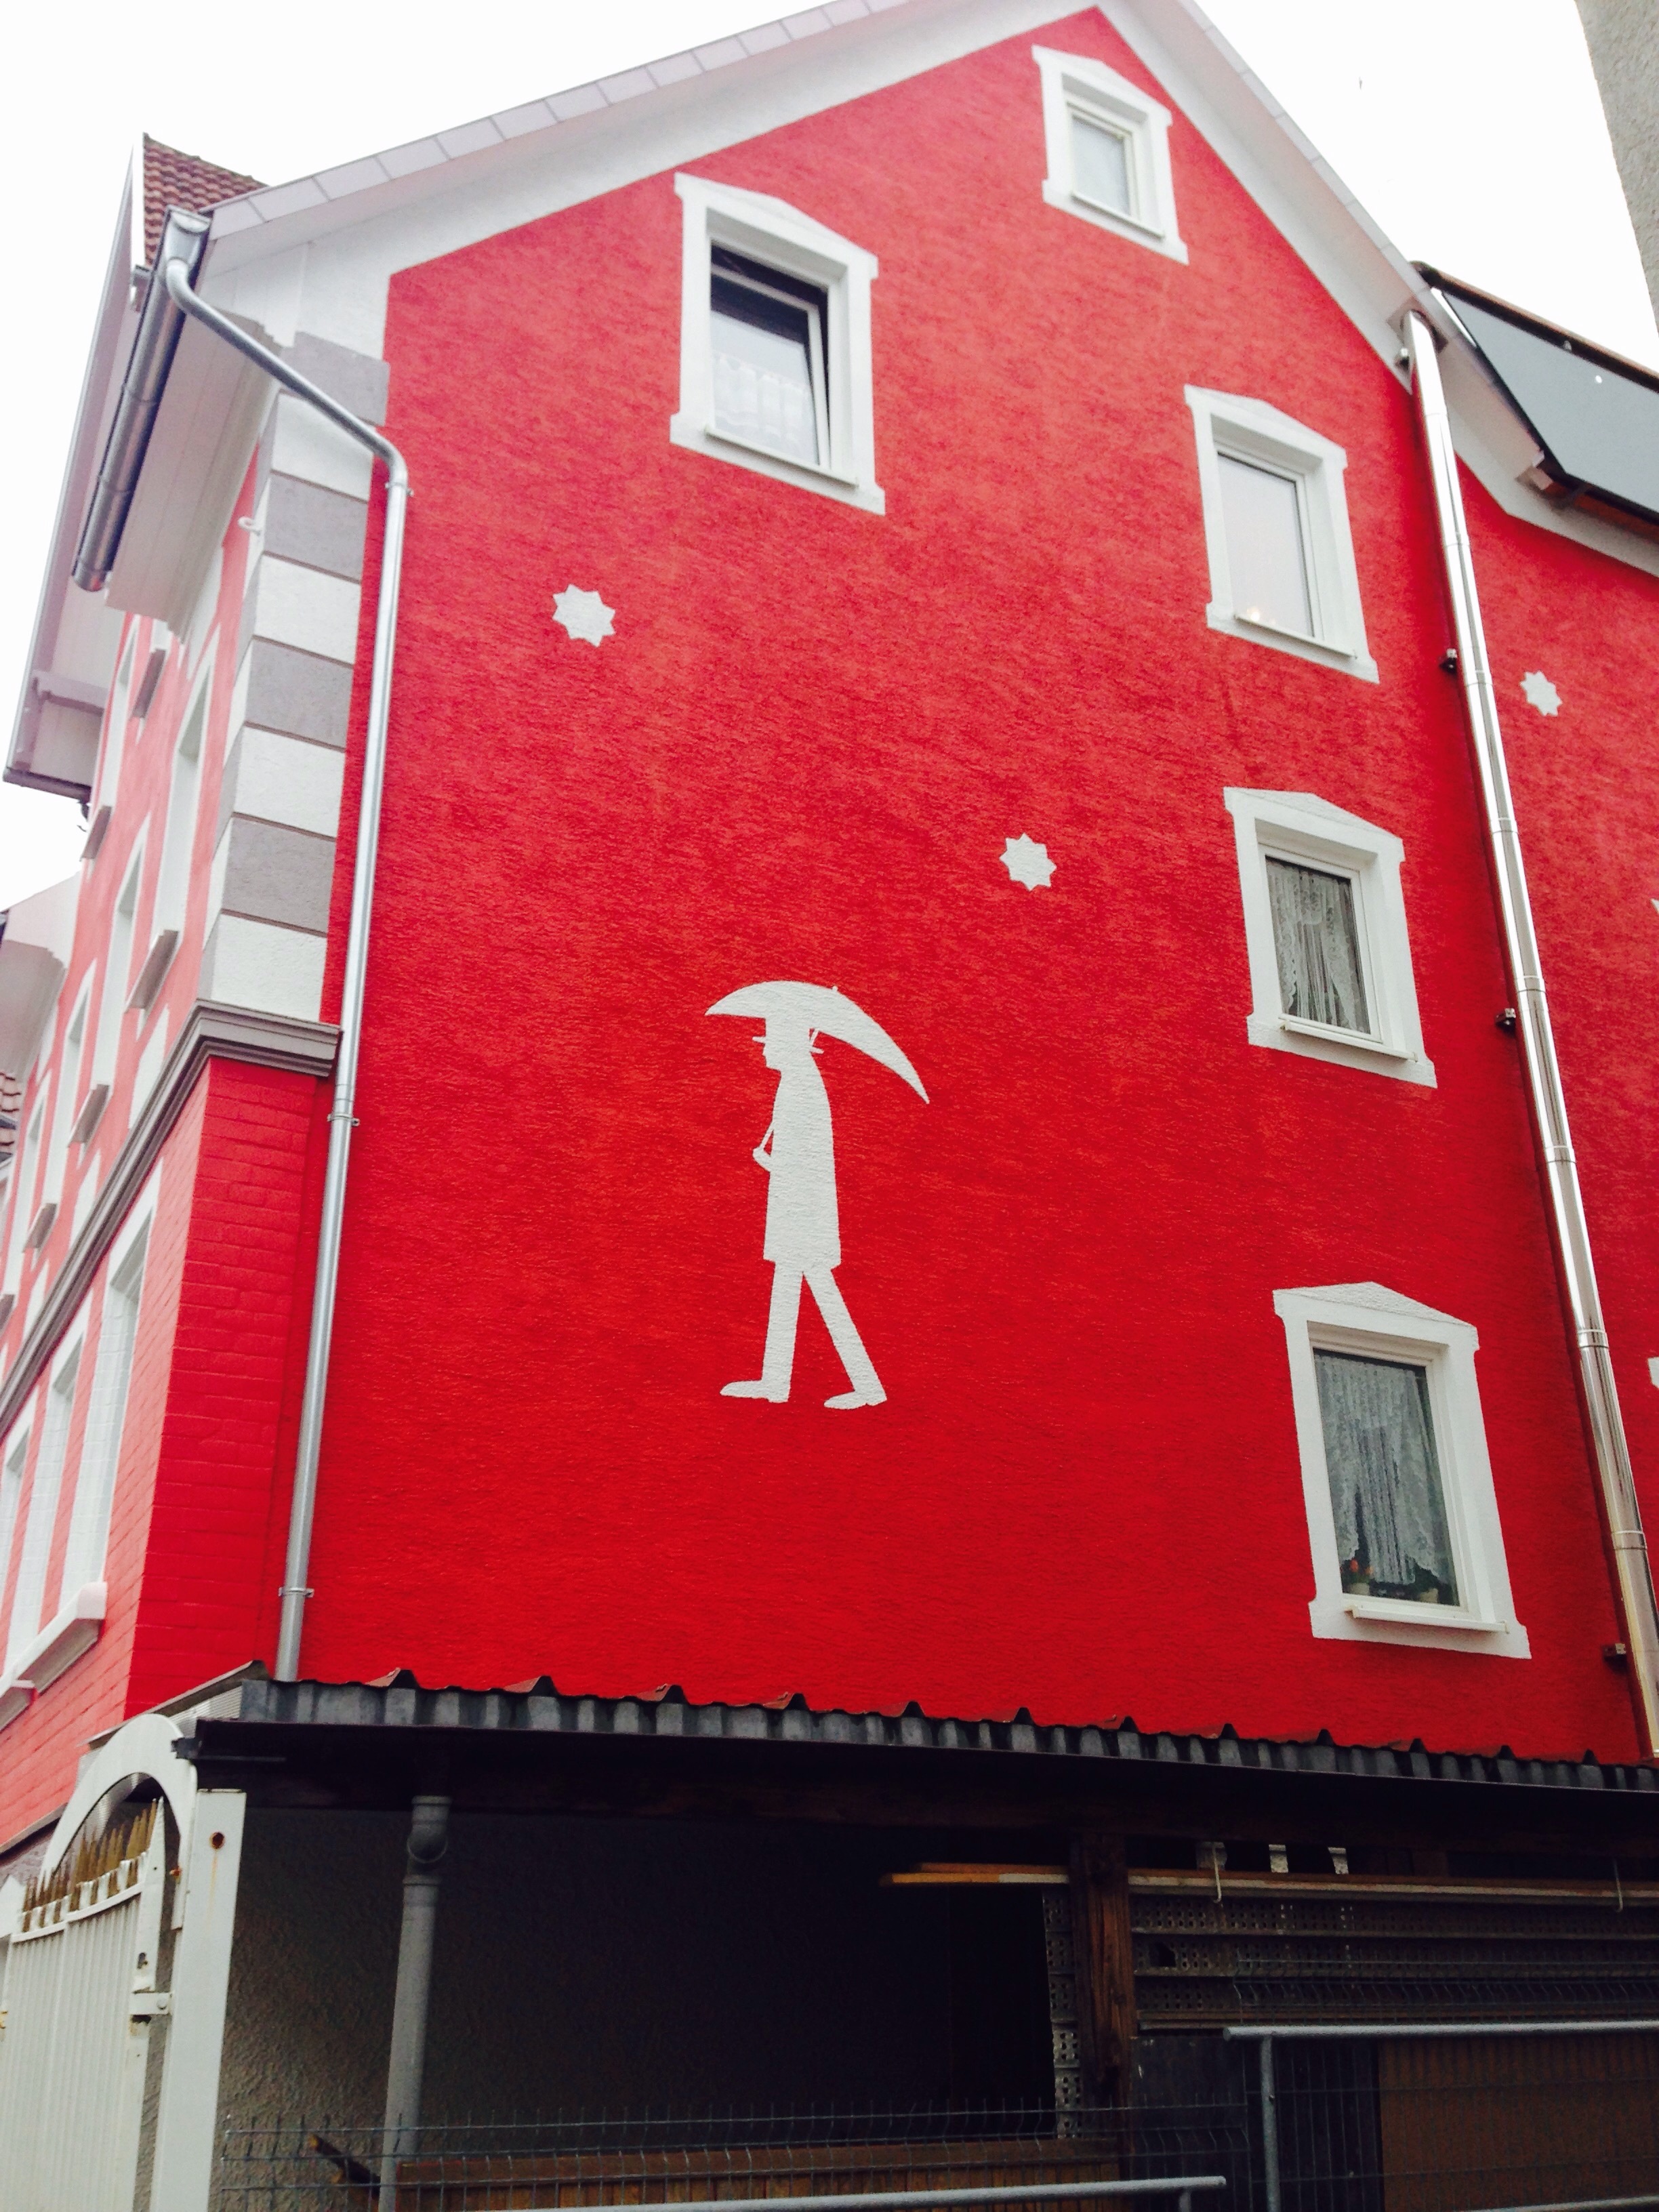
man, architecture, road, white, house, rain, building, home, wall, red, umbrella, facade, colorful, painting, germany, tuttlingen